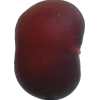
Label: nectarine_flat